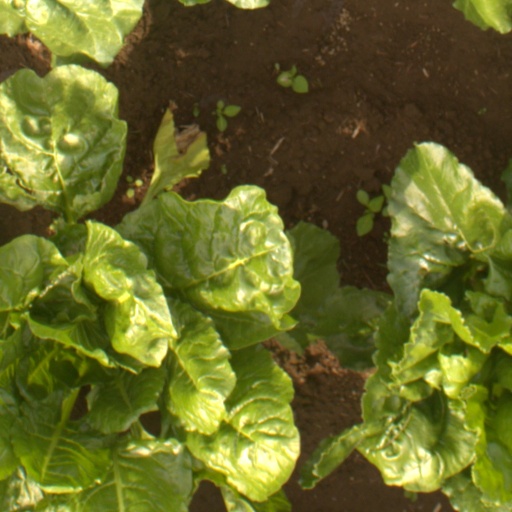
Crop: sugar beet